Oscar Klefbom

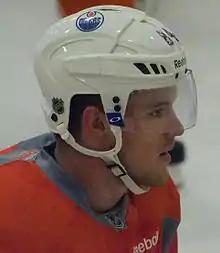
Klefbom during an Oilers practice in 2014.

Despite his play at the NHL level during the 2013–14 season, Klefbom was not guaranteed a spot in the Oiler's lineup for the 2014–15 season. He spent nine games with the Barons at the AHL level, recording eight points, before being recalled to the NHL for the remainder of the season. He quickly began to earn praise from the Oilers coaching staff and experienced an increased playing time. After missing a few games in December due to a foot injury, Klefbom was paired with Mark Fayne on the Oilers blueline. Upon returning from his injury, Klefbom kept on earning top minutes and often skated over 20 minutes per game. He was also often paired with Justin Schultz while playing a top-four role. When speaking about his improvements, coach Craig MacTavish stated: "[h]e just gives you 20 minutes of flawless hockey, and he’s had a great effect on Justin (Schultz)." Klefbom finished the season with two goals and 18 assists for 20 points through 60 games. He also ranked second among Oilers defencemen in points and time on ice while placing third among team defencemen in blocked shots. As such, Klefbom signed a seven-year, $29.2 million contract extension with the Oilers on 19 September 2015.